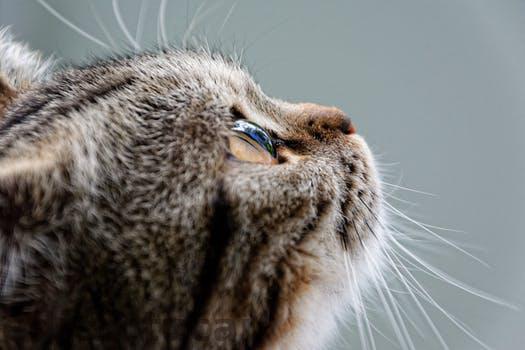
Label: Watermark